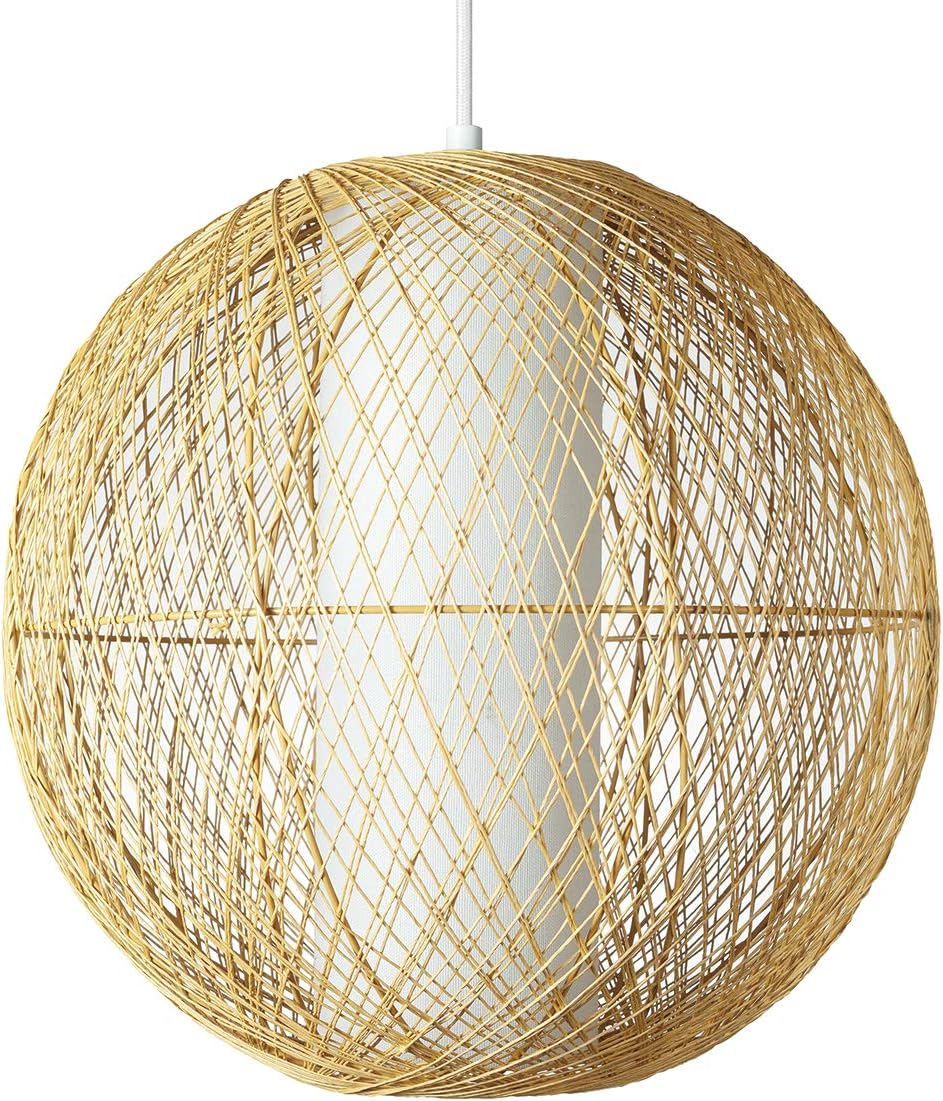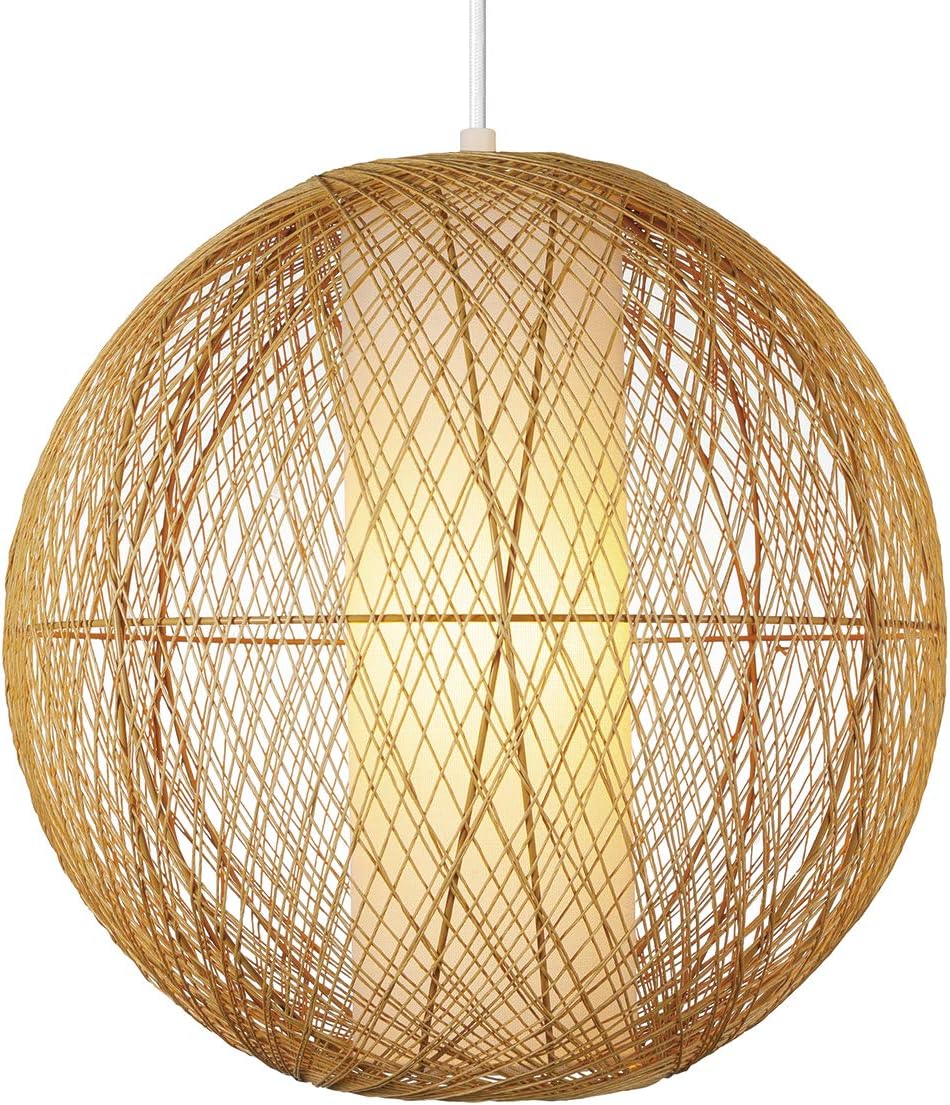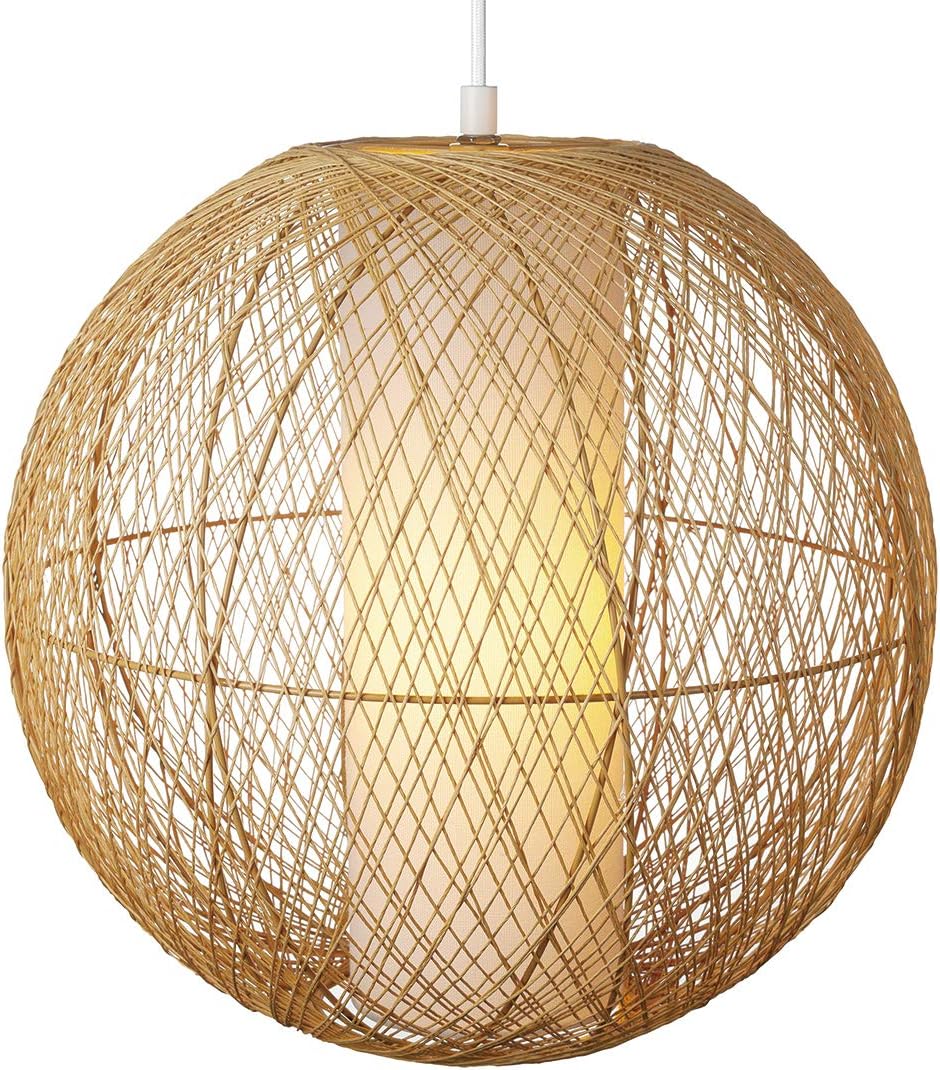
Globe Electric 61014 1-Light Pendant, Natural Rattan Shade, White Inner Fabric Shade, Designer White Cloth Cord, Bulb Included
Category: Tools & Home Improvement
The natural fibers and refined bohemian style of the 1-Light Pendant Light by Globe Electric offers a serene light that sits in the pocket of the Hygge mind frame. The natural rattan shade and white inner fabric shade creates a warm inviting atmosphere while the round shape and layered look softens the entire design. The 5-foot cord lets you choose the perfect hanging height making it ideal for a living room, dining room or bedroom.
Features: HYGGE: classically the Hygge style, the 1-Light Pendant Light encompasses gorgeous design mixed with natural fibers to epitomize the serene feeling of a comfortable airy outdoor atmosphere | MODERN RATTAN SHADE: the modern styling of this rattan shade is accented by a white inner fabric shade to offer a warm glow for any room in your home | BULB INCLUDED: 1x E26/Medium Base S60 Vintage Incandescent Bulb Included - 60-watts, 220 lumens, 2200 kelvin (warm white), 3,000 hour bulb life | ADJUSTABLE: the hanging cord is 60-inches long so you can adjust the height to ensure a perfect fit for any space - Maximum Hanging Height: 76"; Minimum Hanging Height: 18" | EASY INSTALL: includes all mounting hardware for quick and easy installation - can be installed on a sloped or vaulted ceiling